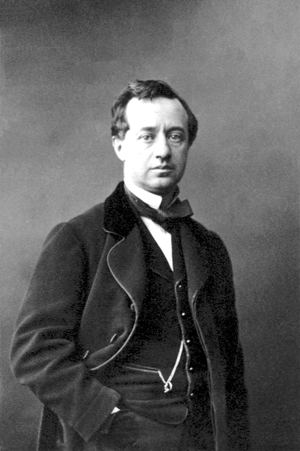
François Jules Edmond Got, né le 1ᵉʳ octobre 1822 à Paris Iᵉʳ et mort le 20 mars 1901 à Paris 16ᵉ, est un acteur et librettiste français.